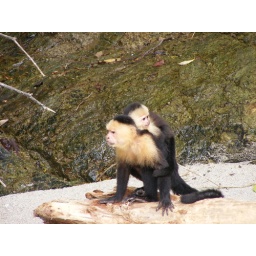
We saw this monkey along the beach in Manuel Antonio Nat'l Park near Quepos, Costa Rica